Telecommunications Intercept and Collection Technology Unit

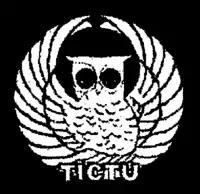
Official logo of TICTU, scanned from documents obtained via the Freedom of Information Act.

The Telecommunications Intercept and Collection Technology Unit (TICTU) is part of the Electronic Surveillance Technology Section (ESTS) of the Federal Bureau of Investigation (FBI). Its primary function is performing surveillance of U.S. citizens.